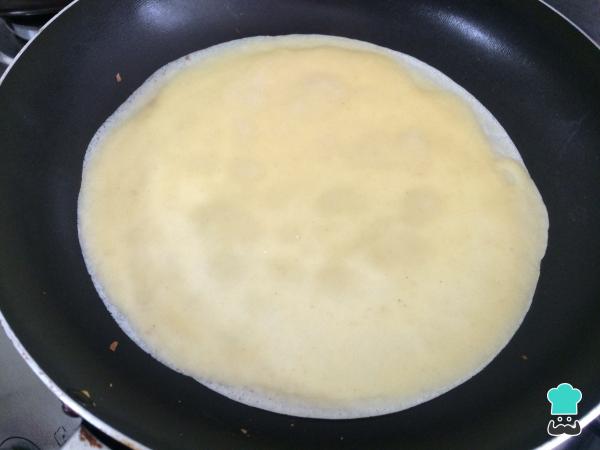
En una sartén antihaderente, añadir un poco de la mezcla en el centro y esparcir rápidamente hasta obtener un crepe delgado. Cocinar por ambos lados durante 3 minutos a fuego bajo.